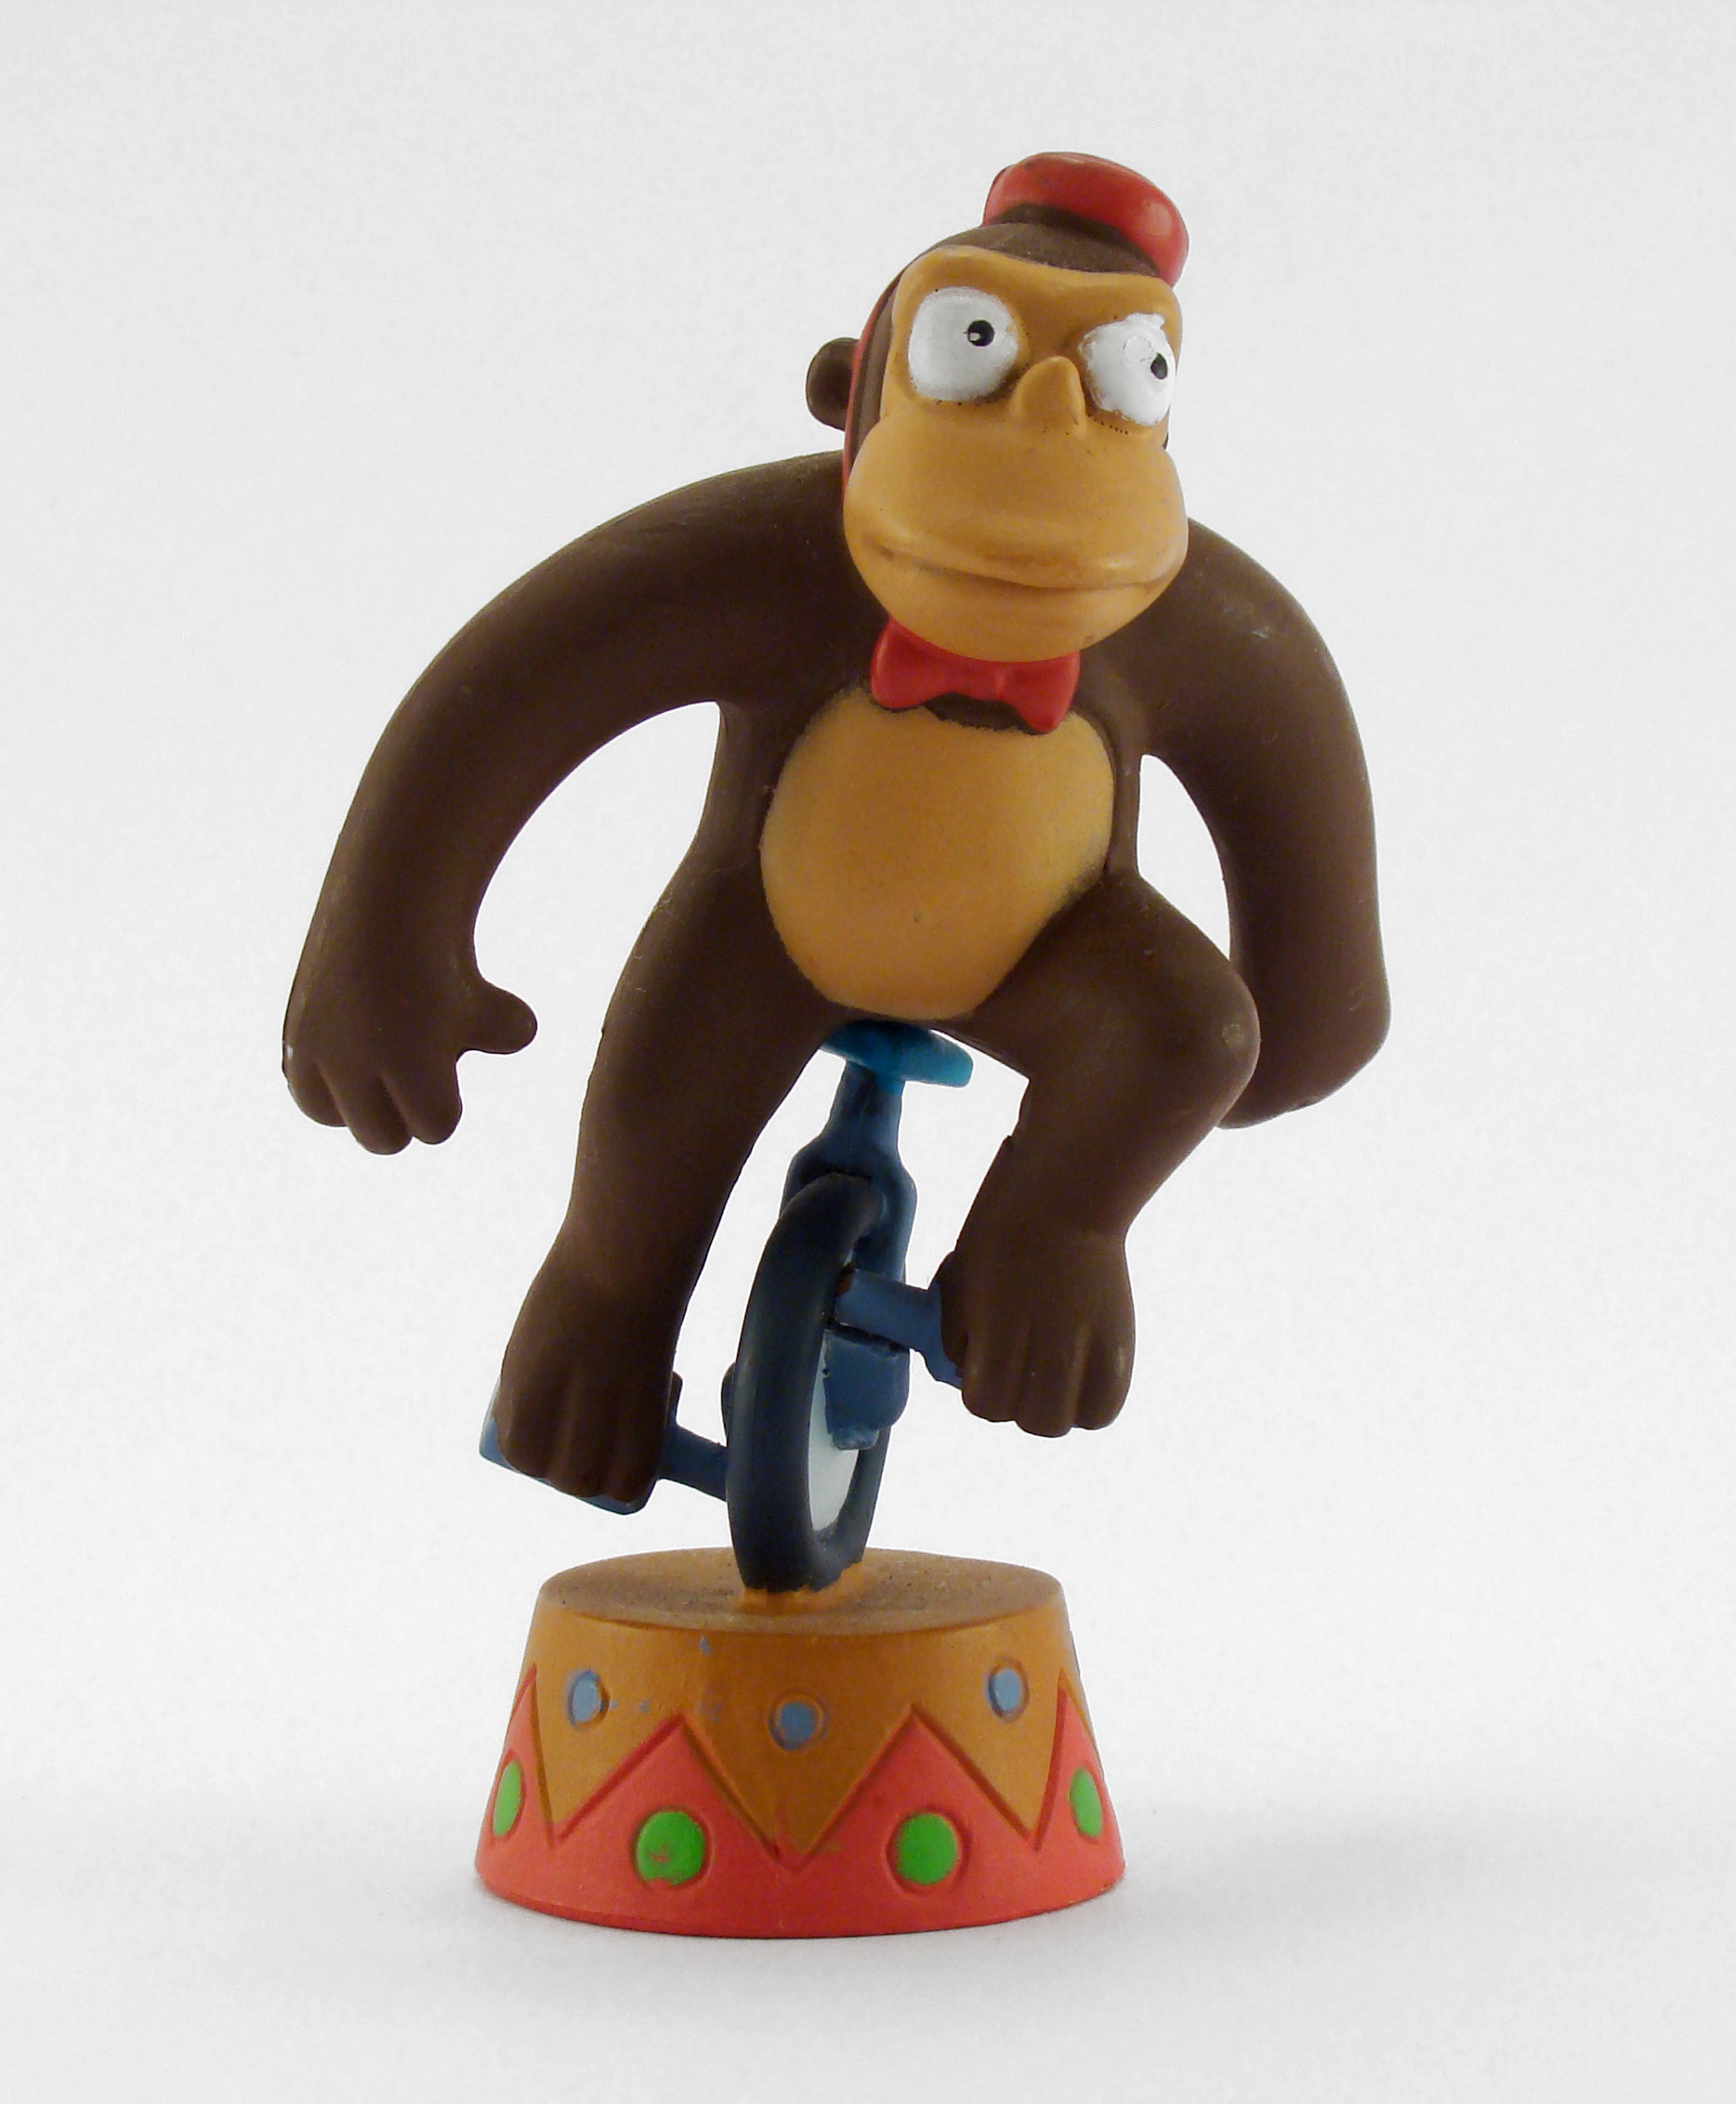
monkey, toy, simpsons, characters, snowman, drawing, retro, cartoon, white background, product